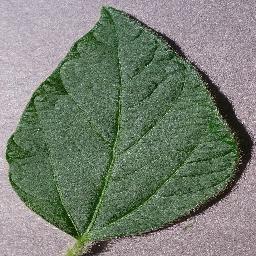
Label: Soybean___healthy